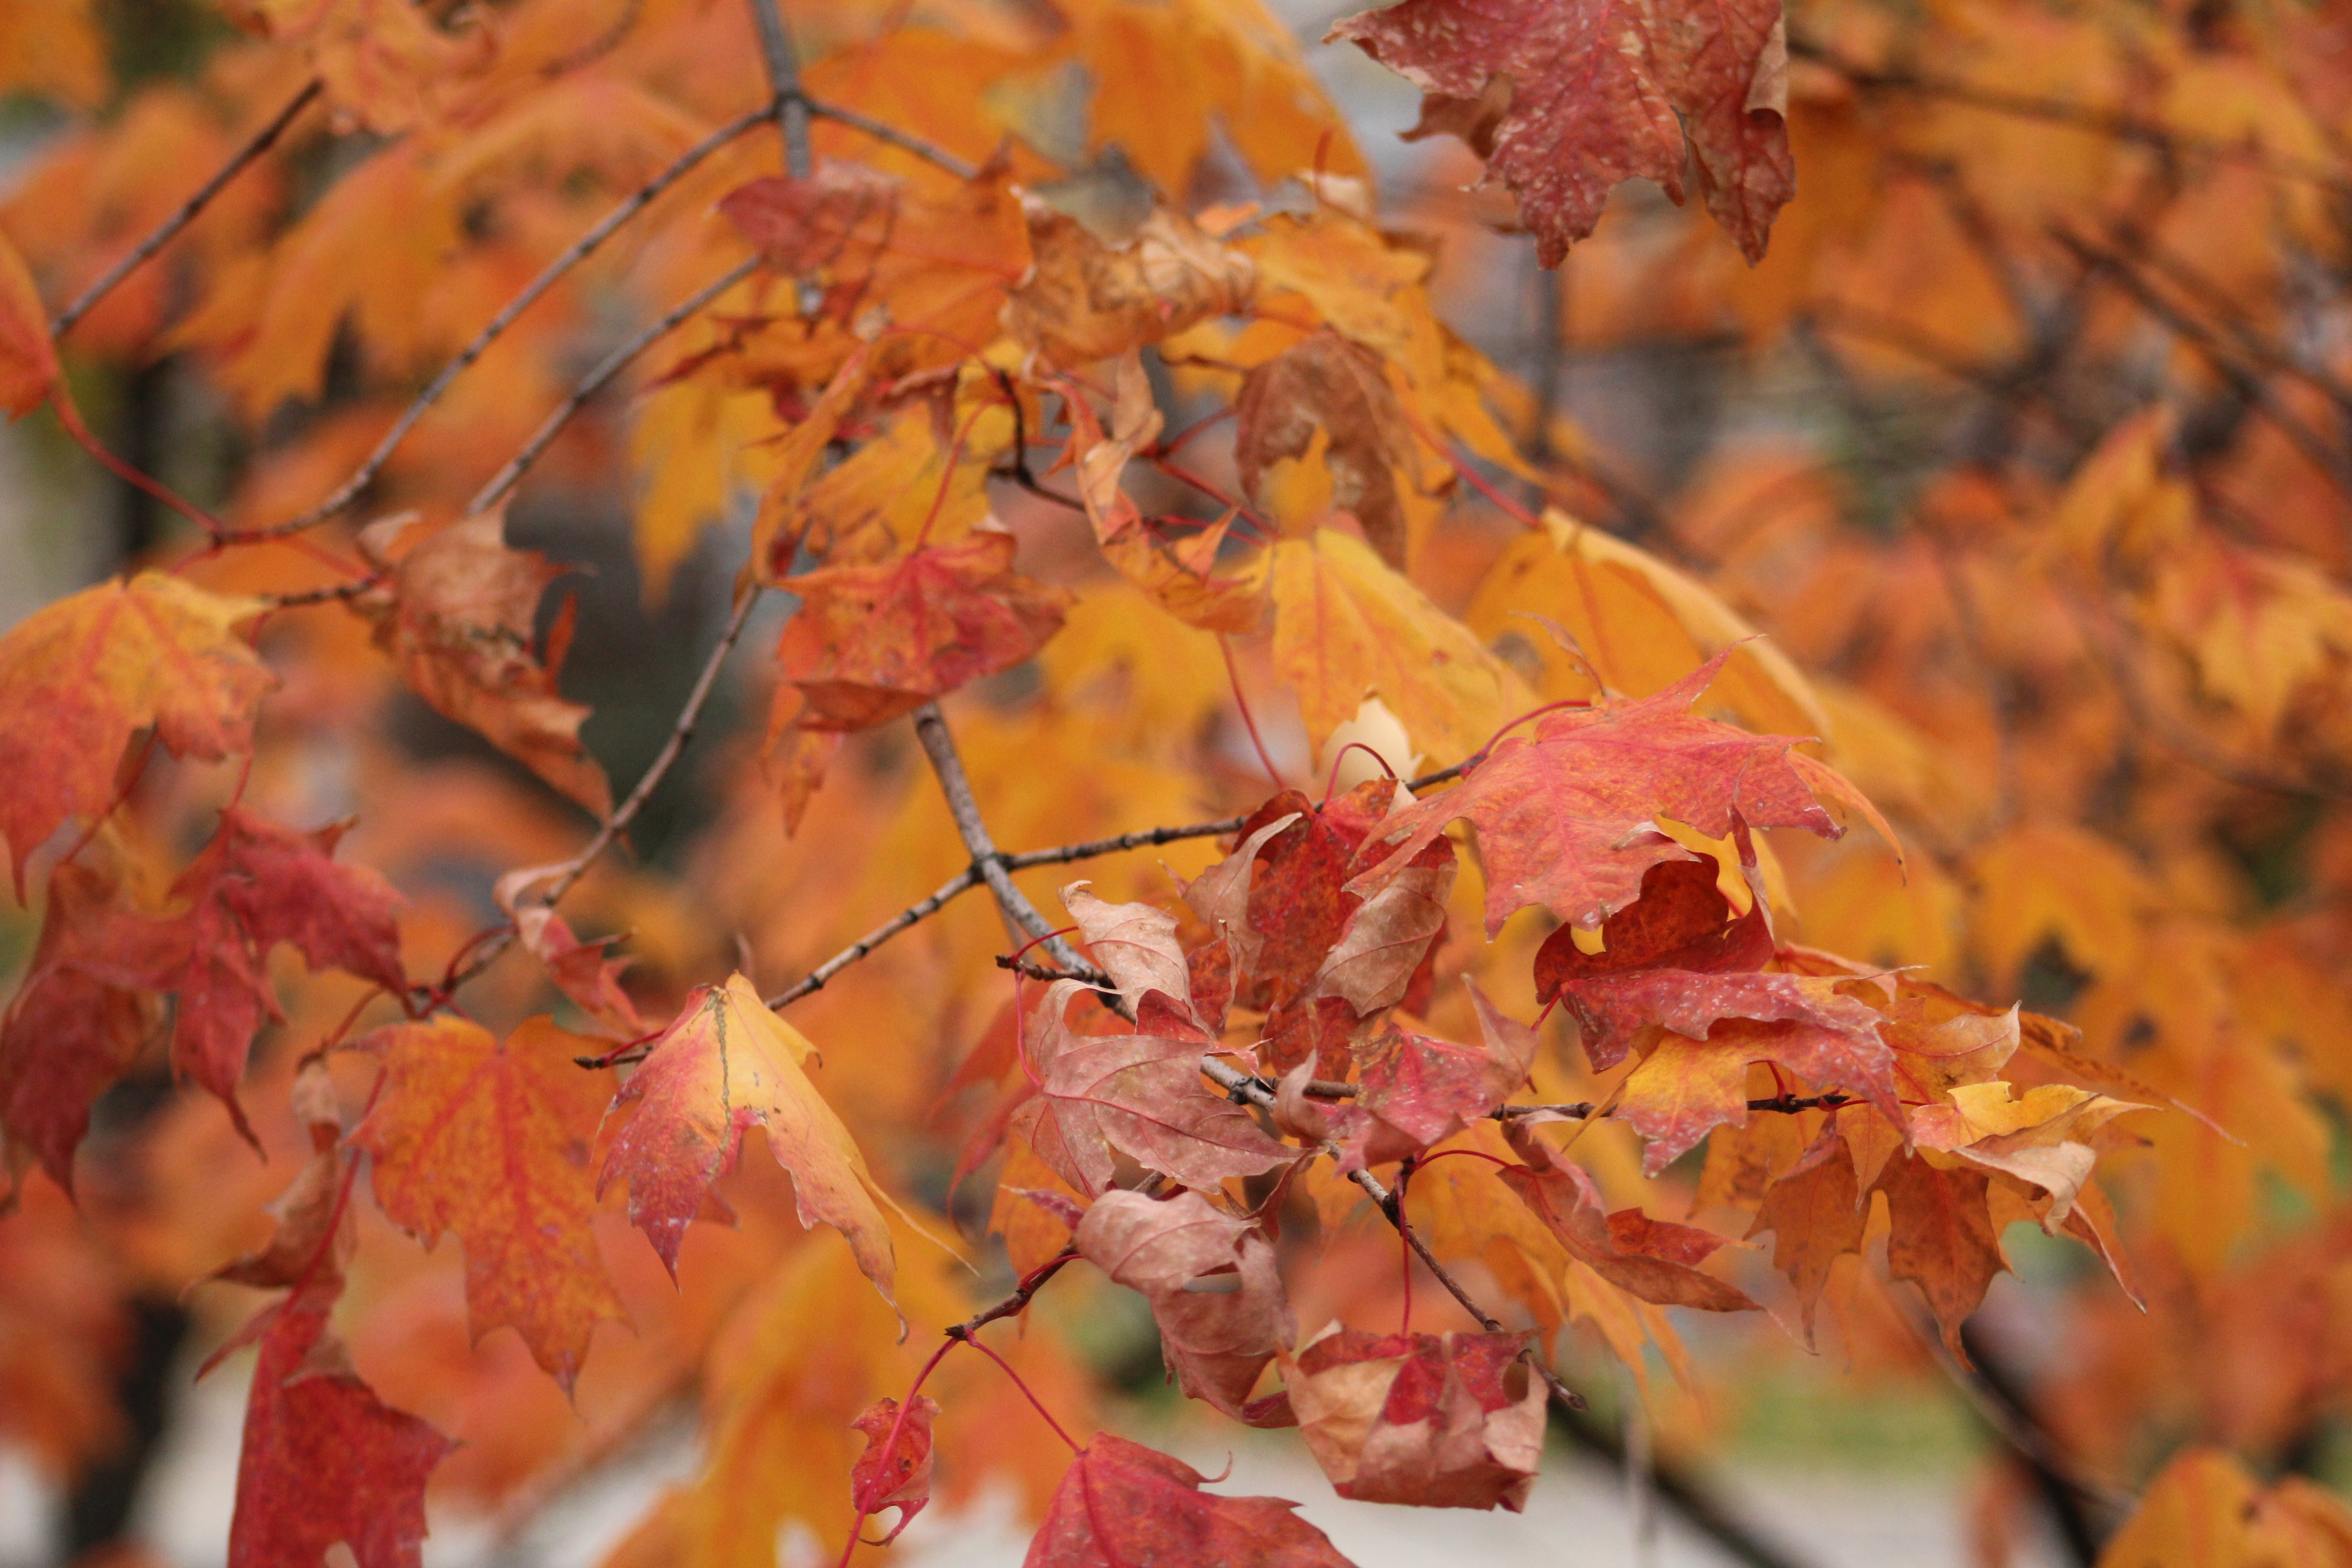
tree, branch, plant, leaf, flower, autumn, season, maple tree, maple leaf, deciduous, flowering plant, woody plant, land plant